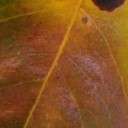
Label: Cerscospora